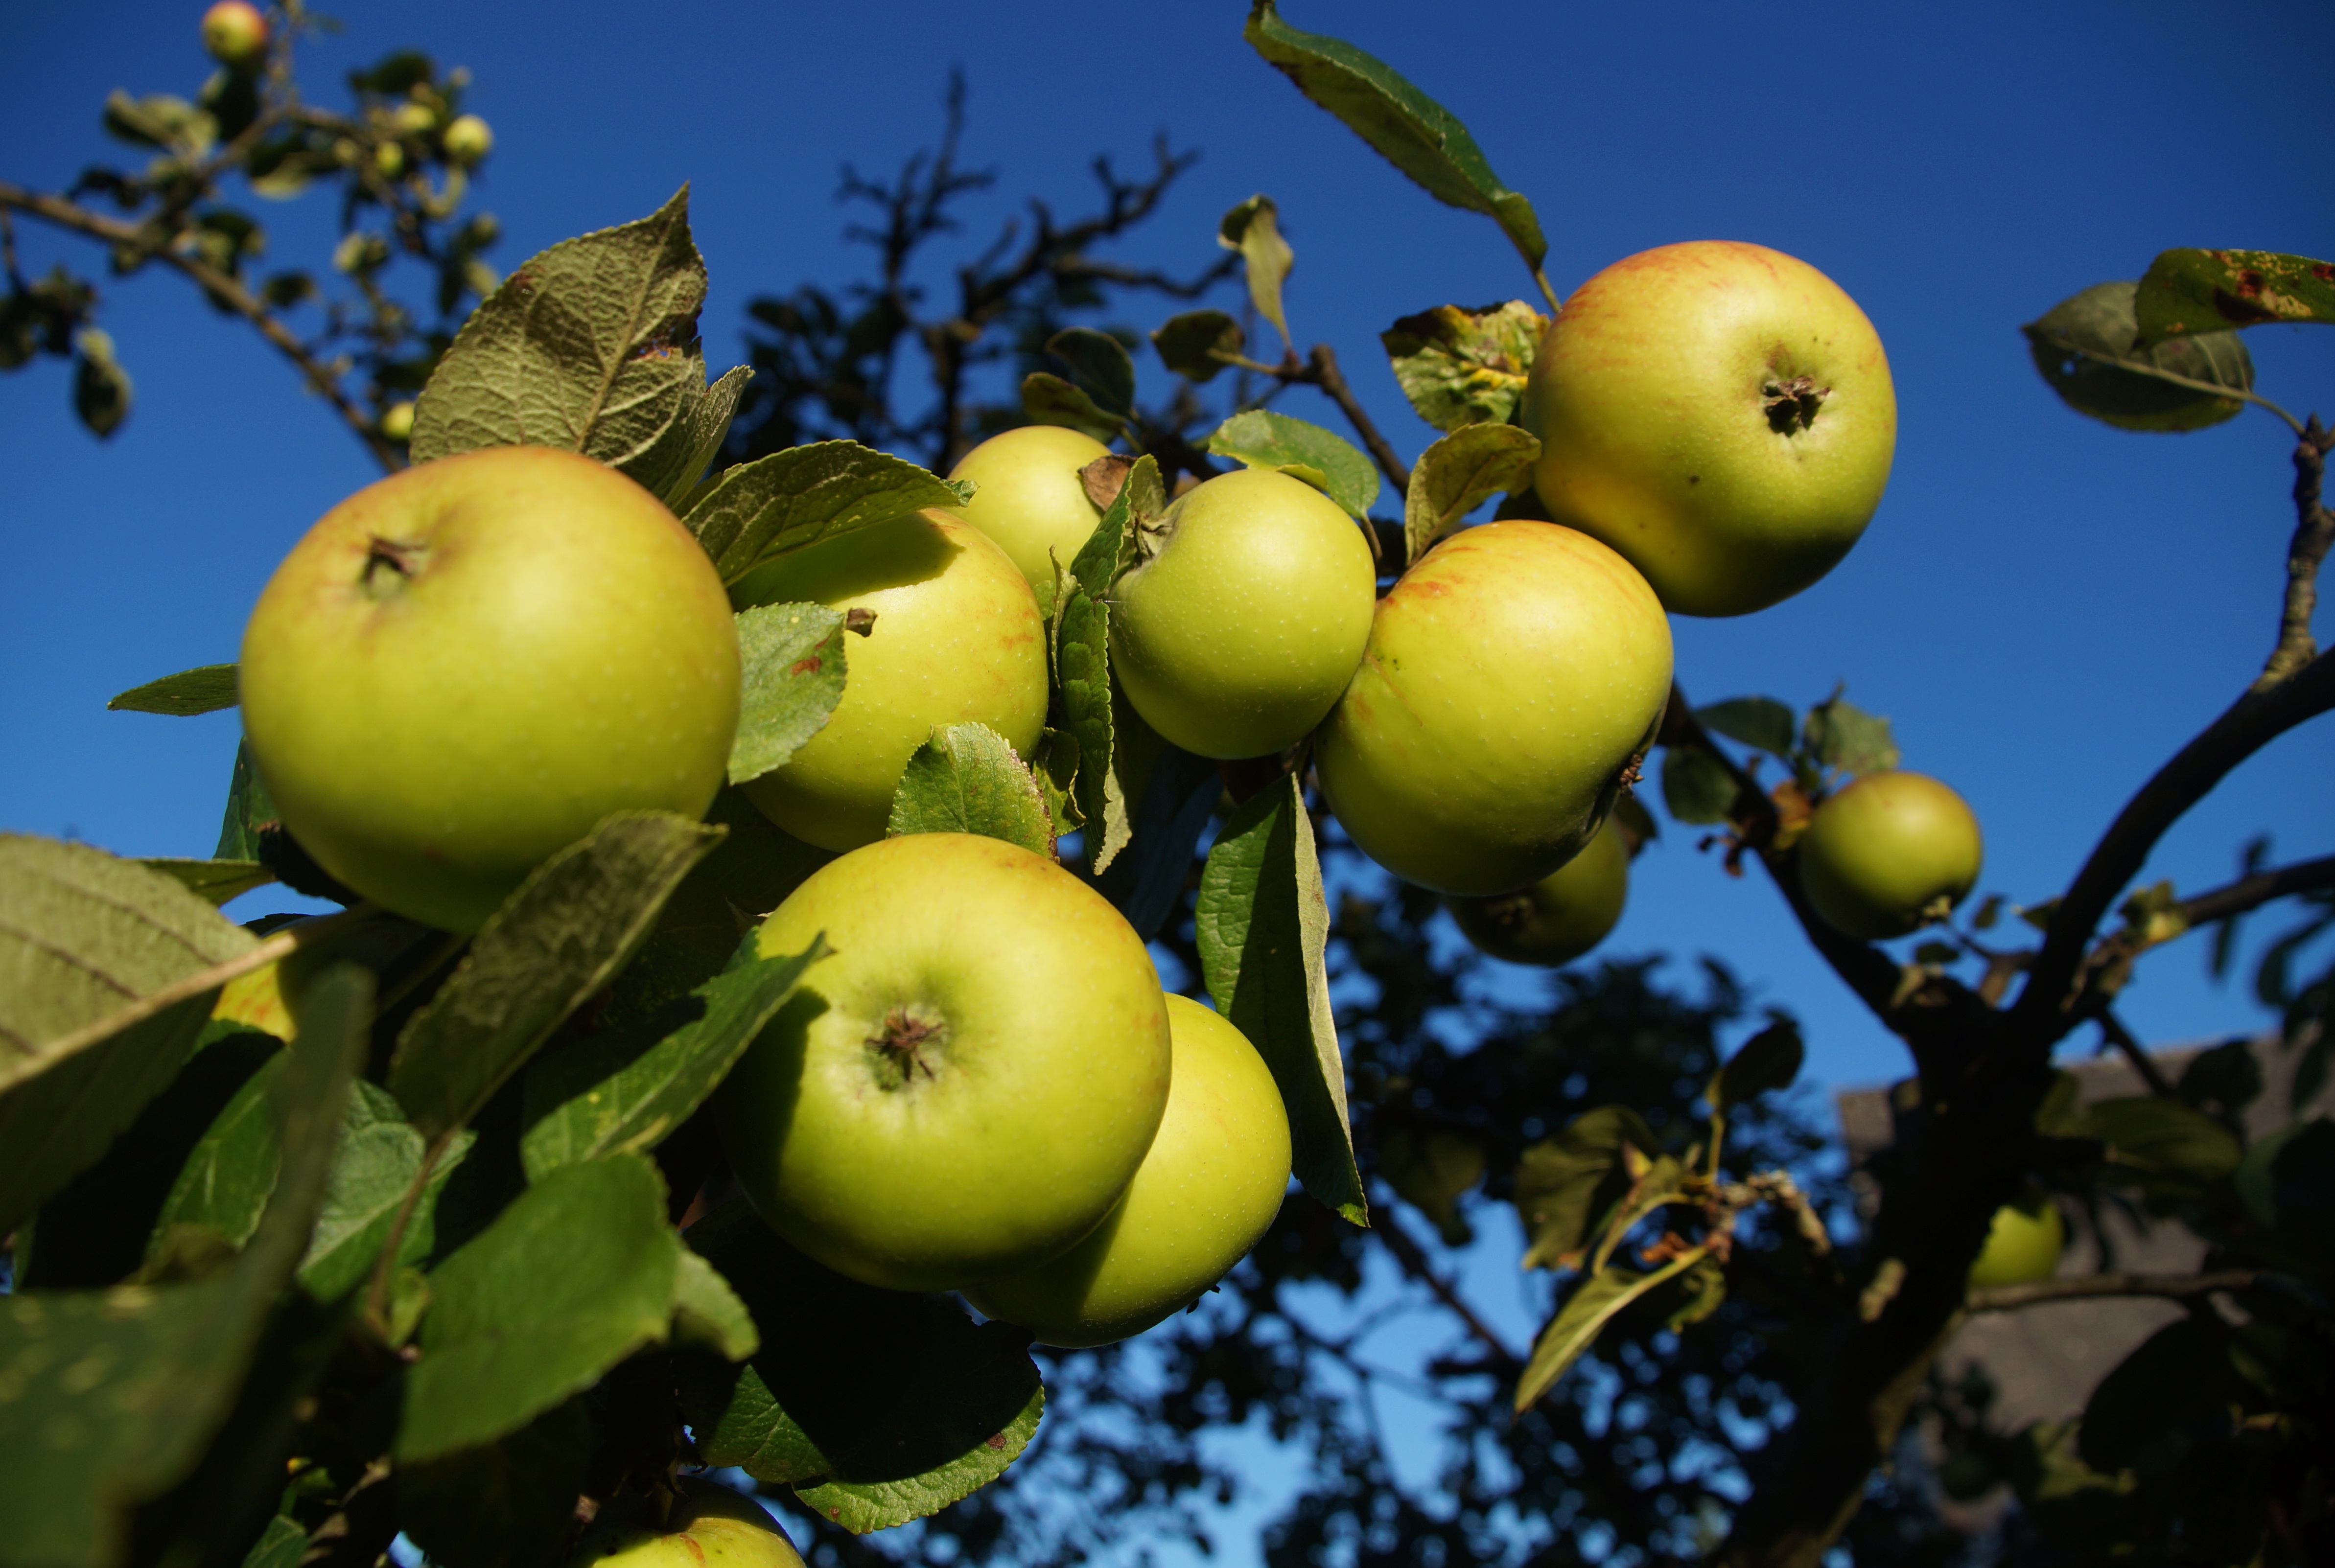
apple, tree, nature, branch, plant, fruit, flower, ripe, food, green, produce, autumn, fresh, botany, yellow, garden, healthy, flora, aesthetic, leaves, branches, pick, late summer, vitamins, apple tree, macro photography, bio, green red, flowering plant, rose family, apfelernte, fruits harvest, land plant